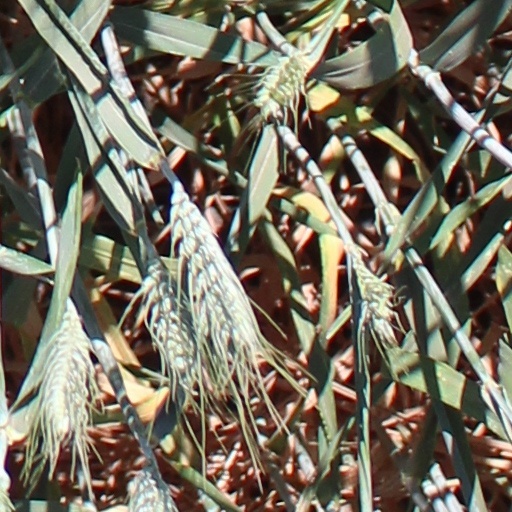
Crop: wheat